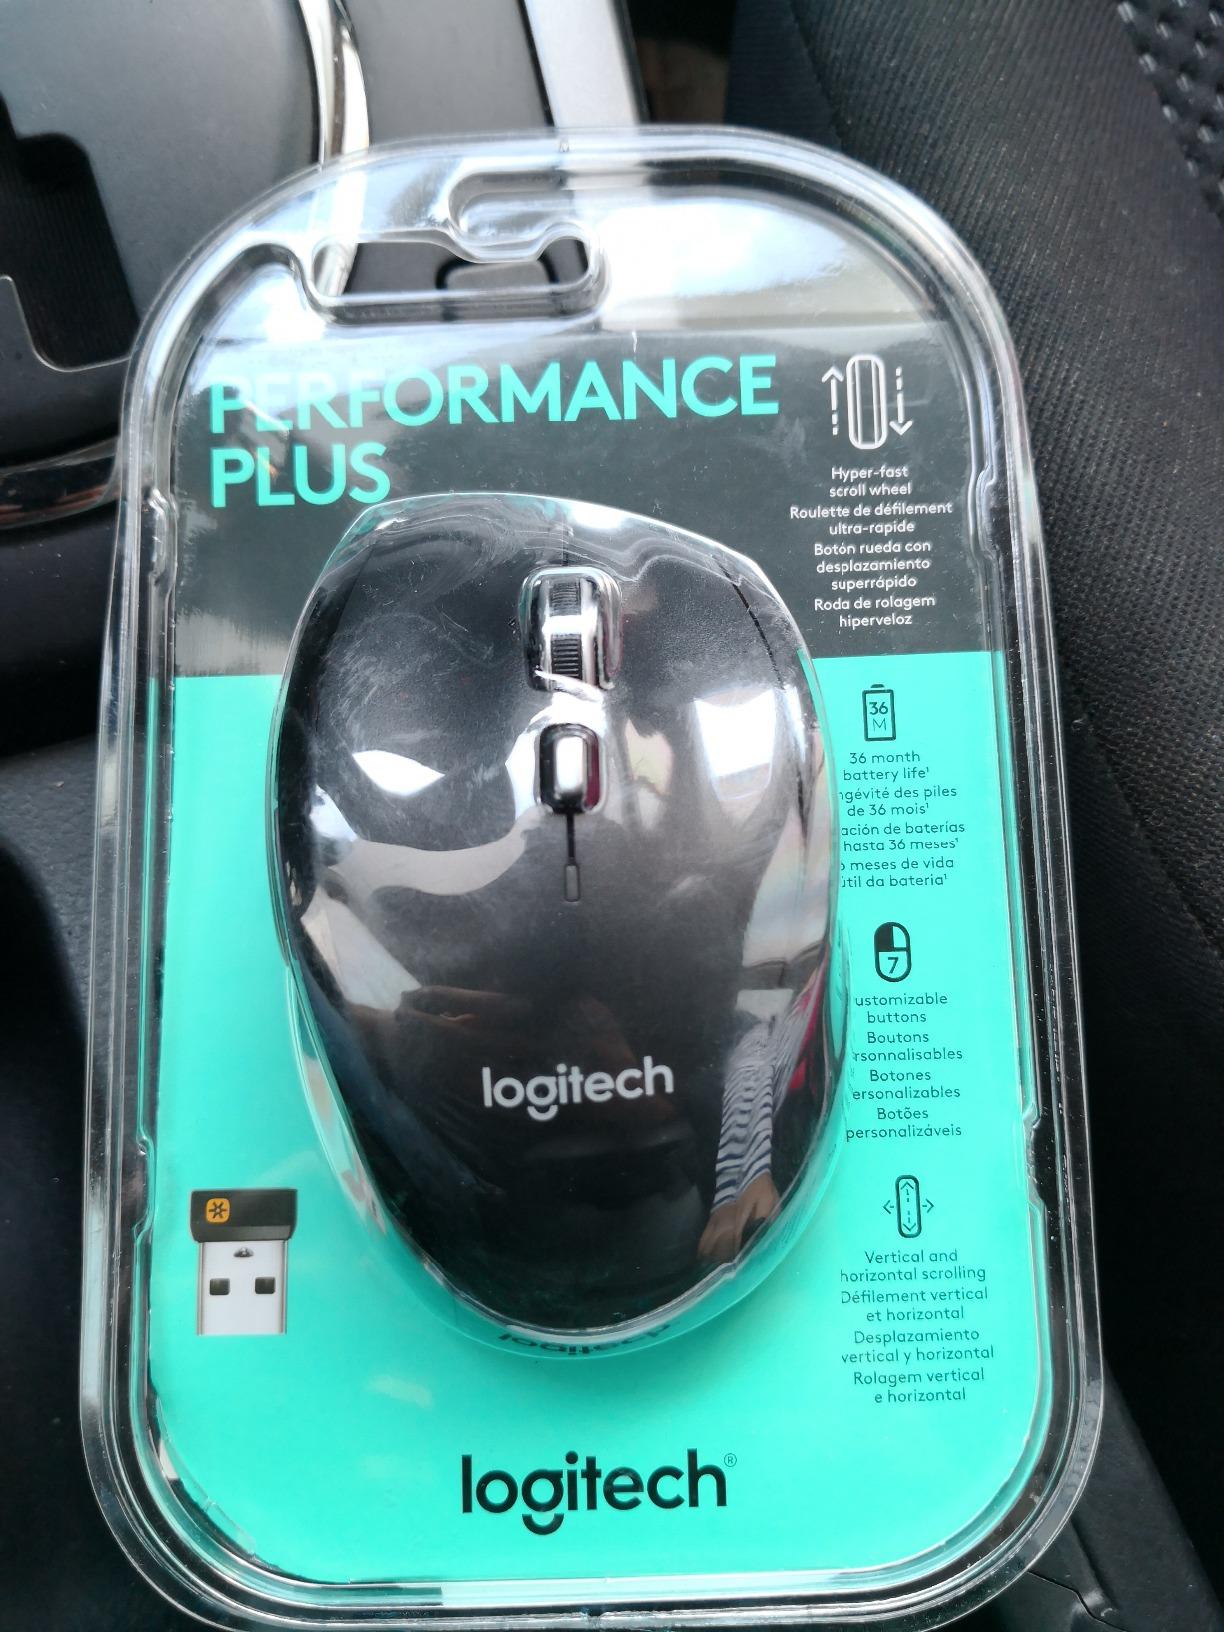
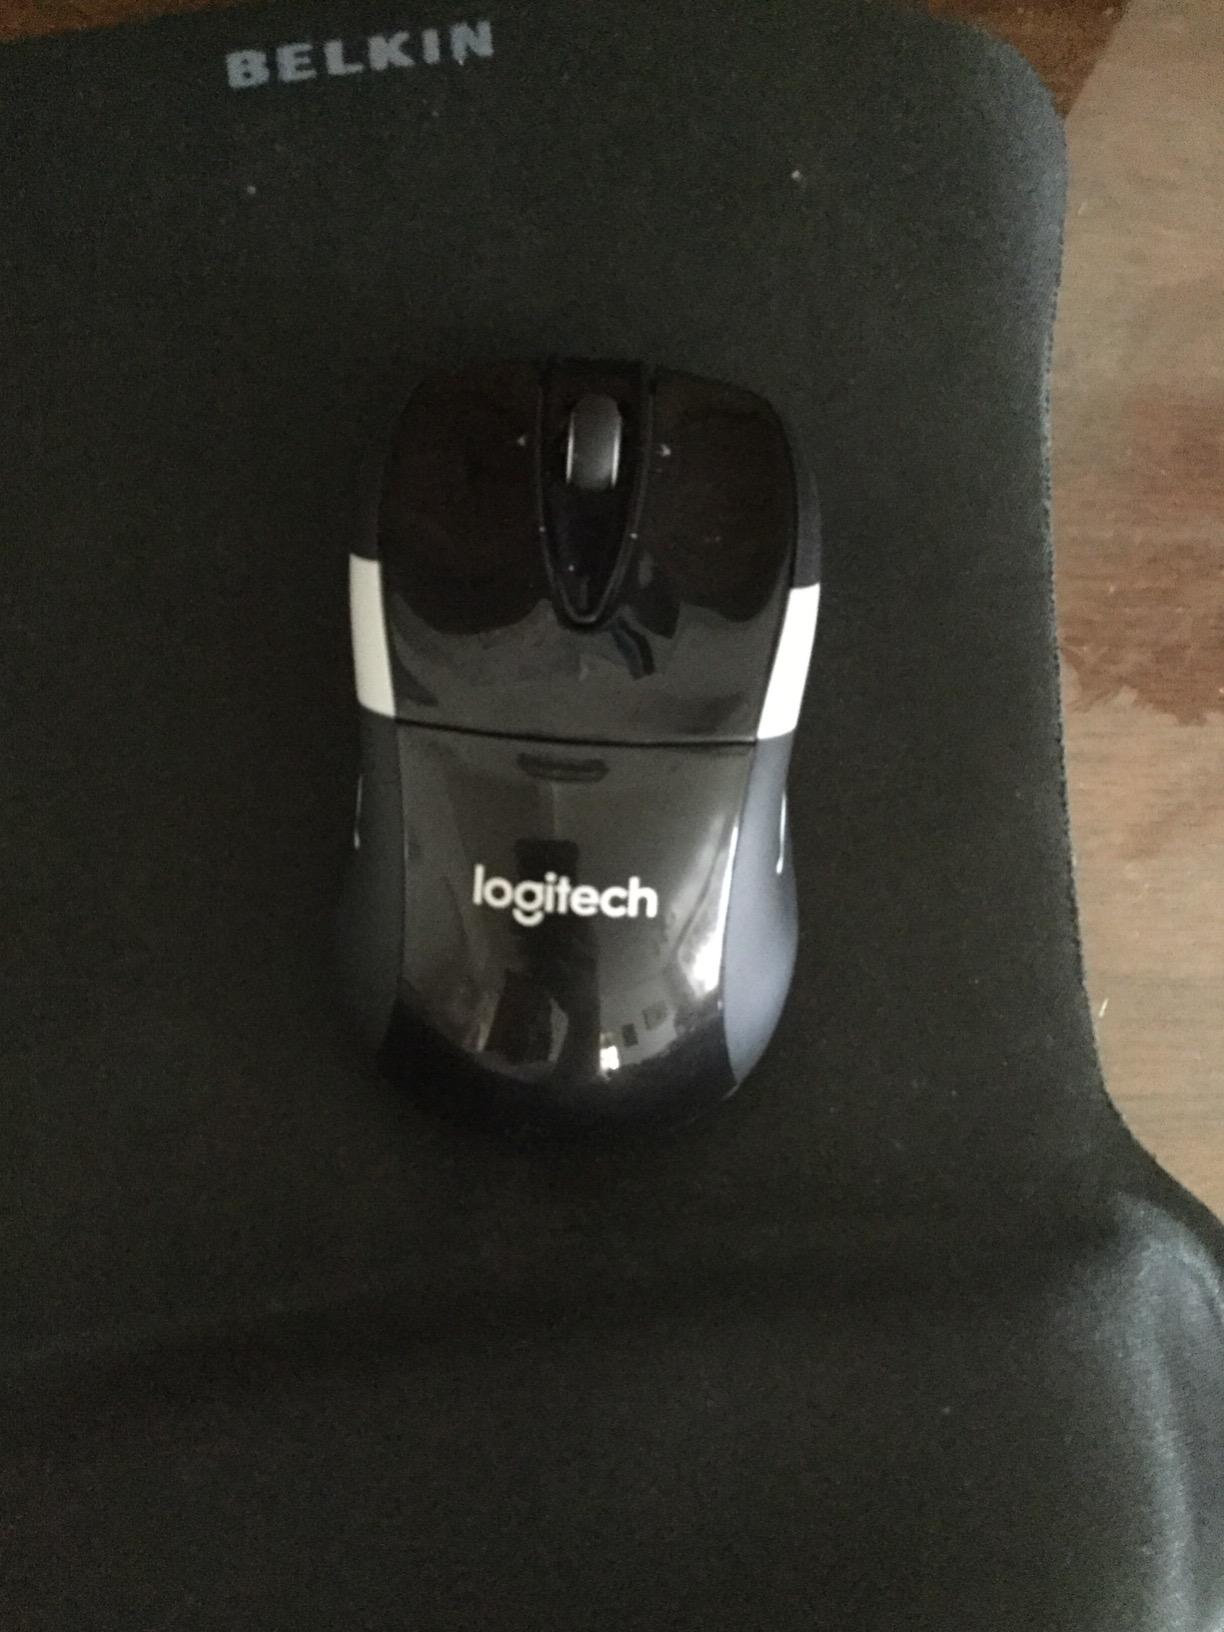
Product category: mouse
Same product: no